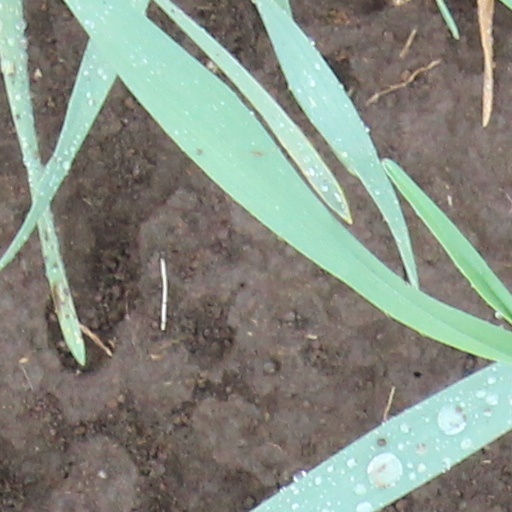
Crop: wheat